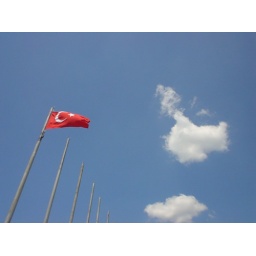
Turkish flag against a blue sky with clouds wandering past